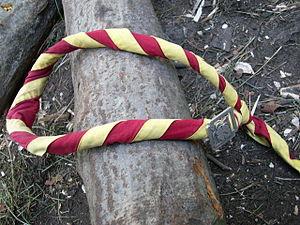
Le foulard est une pièce de tissu triangulaire et généralement bicolore, symbolisant chaque unité scoute.